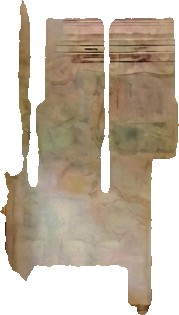
Surface category: wall